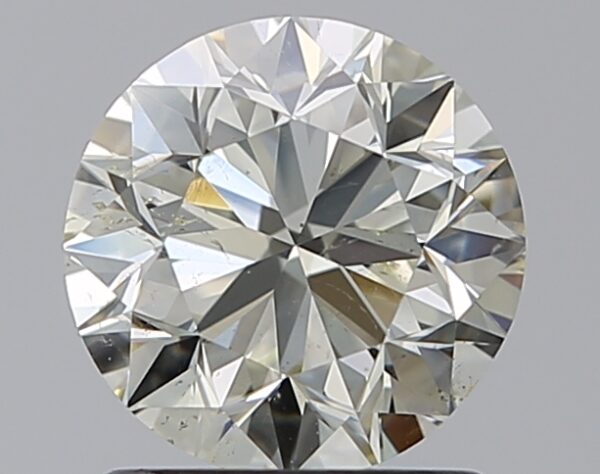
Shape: round
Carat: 1.2
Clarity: SI2
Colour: N
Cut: VG
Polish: EX
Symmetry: VG
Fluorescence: N
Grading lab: GIA
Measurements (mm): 6.54 x 6.62 x 4.27